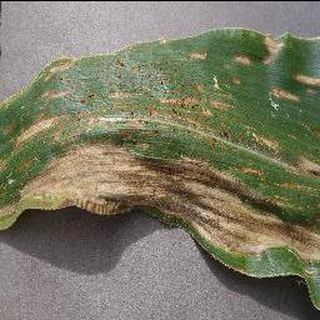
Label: corn_cercospora_leaf_spot